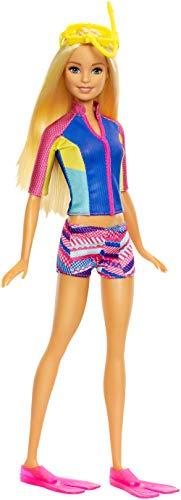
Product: Barbie Dolphin Magic Snorkel Fun Friends
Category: Toys & Games | Dolls & Accessories | Playsets
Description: Bring Barbie Dolphin Magic to life with Barbie doll and her aquatic friends.
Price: $17.62
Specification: ProductDimensions:2.4x9x12.8inches|ItemWeight:7ounces|ShippingWeight:10.6ounces(Viewshippingratesandpolicies)|DomesticShipping:ItemcanbeshippedwithinU.S.|InternationalShipping:ThisitemcanbeshippedtoselectcountriesoutsideoftheU.S.LearnMore|ASIN:B01MRV4ET4|Itemmodelnumber:FBD63|Manufacturerrecommendedage:36months-7years|Batteries:1LR44batteriesrequired.